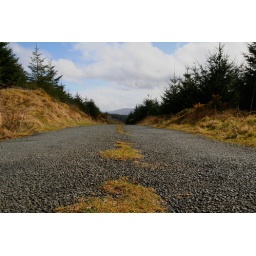
A brown road in Wicklow Mountains